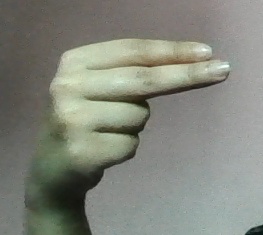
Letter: ain